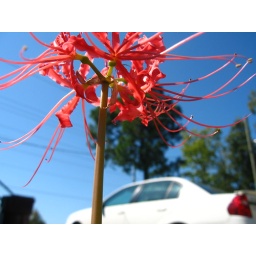
My car looking as if it is under the flower in the yard.